Anisotome latifolia

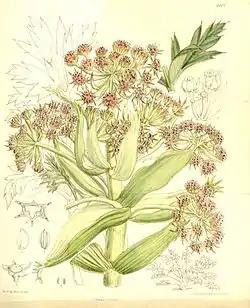
Lithograph in "Curtis's Botanical Magazine" by John Nugent Fitch from drawing by Matilda Smith, 1911.

The plant is easy to grow from fresh seed in deep, peaty, permanently moist soil, though it does not tolerate hot weather.